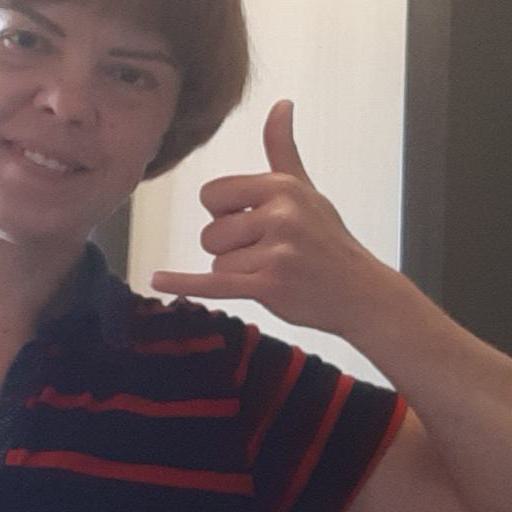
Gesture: call